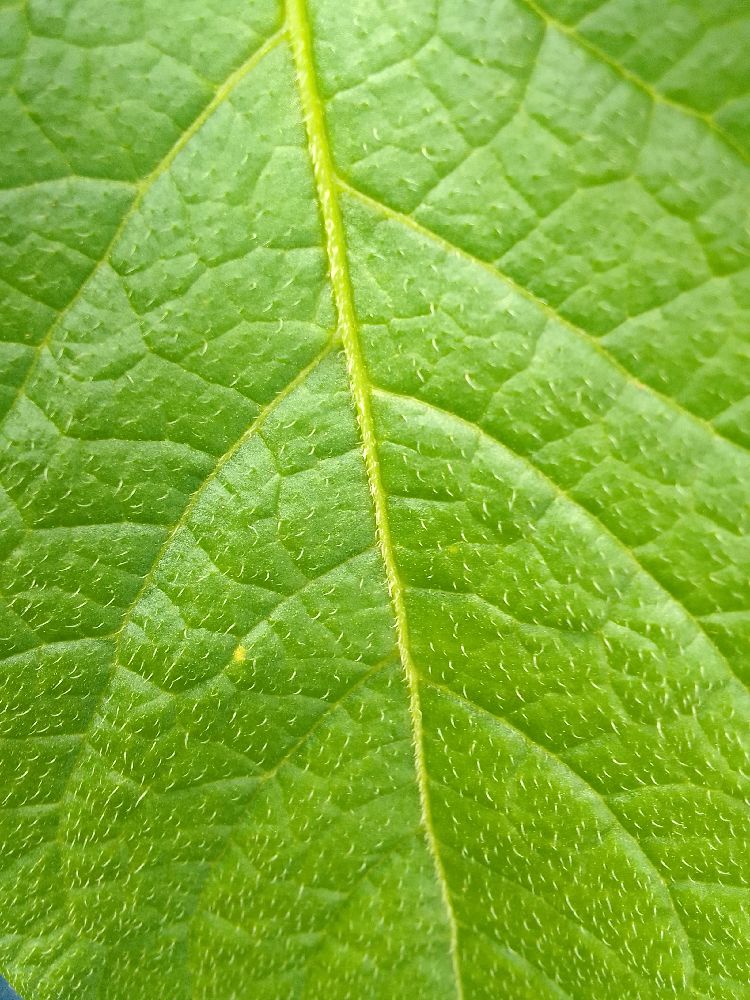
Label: Healthy